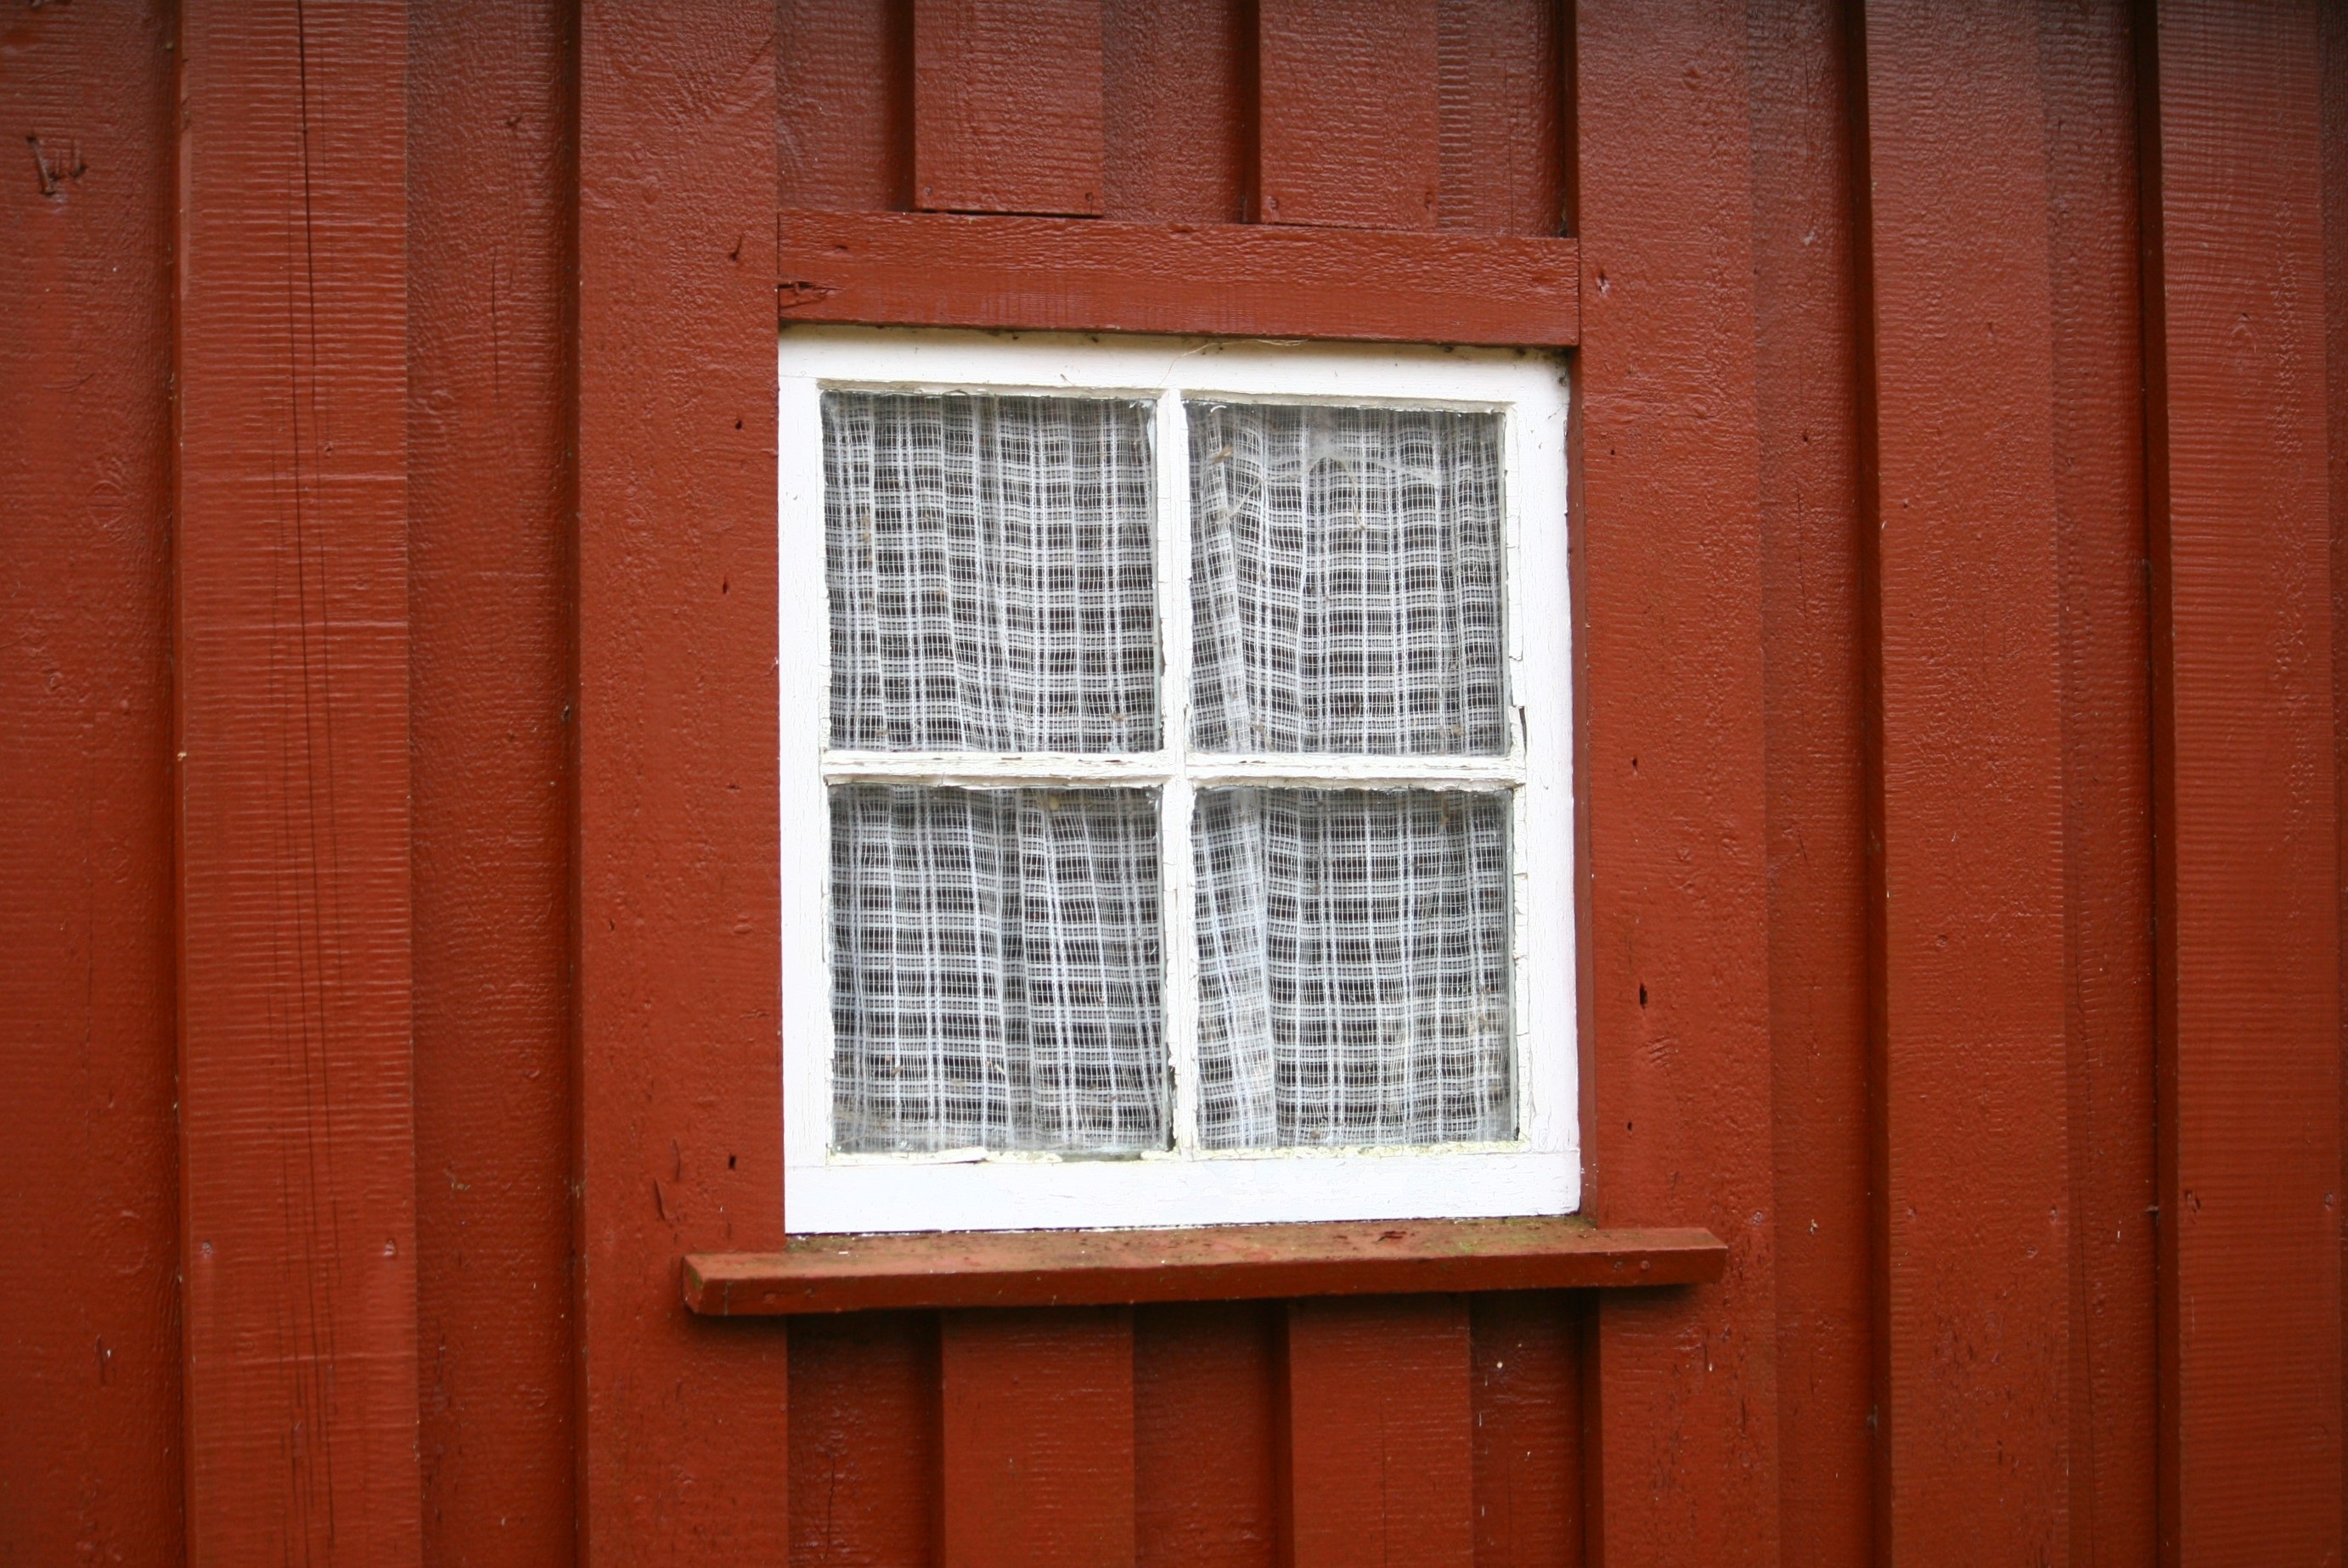
wood, house, window, wall, red, color, facade, brick, lighting, door, wooden house, interior design, old house, window blind, scandinavia, aged, old window, window covering, window treatment, sash window